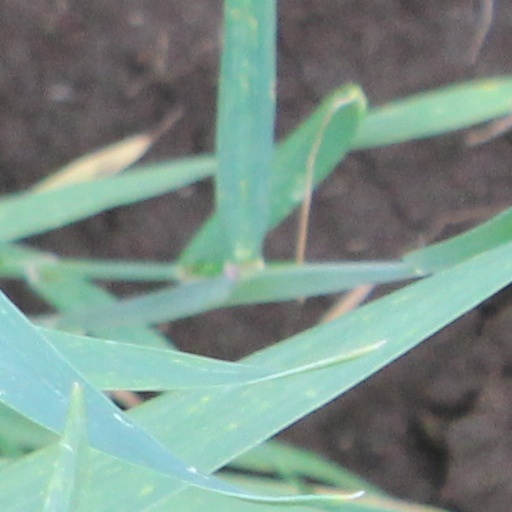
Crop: wheat